Type-II superconductor

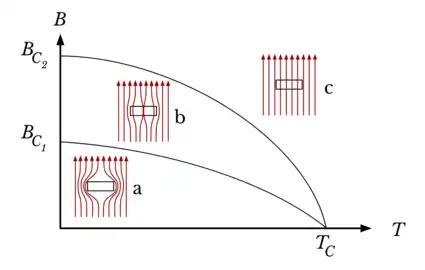
Superconductive behavior under varying magnetic field and temperature. The graph shows magnetic flux "B" as a function of absolute temperature "T". Critical magnetic flux densities "B" and "B" and the critical temperature "T" are labeled. In the lower region of this graph, both type-I and type-II superconductors display the Meissner effect (a). A mixed state (b), in which some field lines are captured in magnetic field vortices, occurs only in Type-II superconductors within a limited region of the graph. Beyond this region, the superconductive property breaks down, and the material behaves as a normal conductor (c).

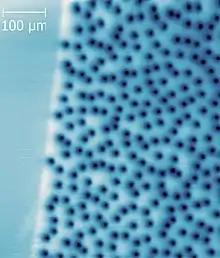
Quantum vortices in a 200-nm-thick YBCO film imaged by scanning SQUID microscopy

In superconductivity, a type-II superconductor is a superconductor that exhibits an intermediate phase of mixed ordinary and superconducting properties at intermediate temperature and fields above the superconducting phases.